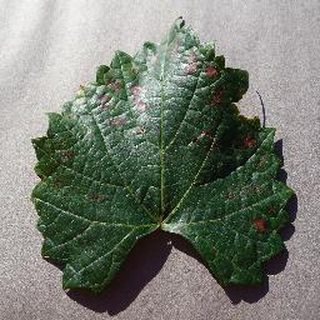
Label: grape_esca_black_measles